Workplace respirator testing

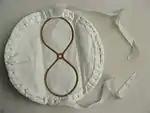
The Lepestok filtering half-mask, viewed from the inner side of the semi-finished product. The effectiveness of this filtering facepiece was overestimated by orders of magnitude. For the period 1956 to 2015, over 6 billion respirators were produced.

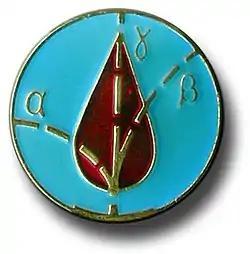
The central detail of the Liquidators' medal, with traces of alpha (α) and beta (β) particles and gamma (γ) rays over a drop of blood.

The Chernobyl nuclear accident in 1986 led to an urgent need for protection of workers from radioactive aerosols. Approximately 300,000 negative pressure filtering facepieces of the model "Lepestok" were sent to Chernobyl in June 1986. These respirators were considered to be very effective (the declared protection factor for the most common model was 200). However, the individuals who used these respirators were exposed to excessive contamination. Just as in the case of the studies noted above, the declared protection factor was very different from the actual protection factor under real-world conditions. As seen in other workplace tests, the passage of unfiltered air through the gap between the mask and face undermined the efficiency of the respirator. However, these discoveries did not lead to a change in assessments of the effectiveness of respirators in the USSR.